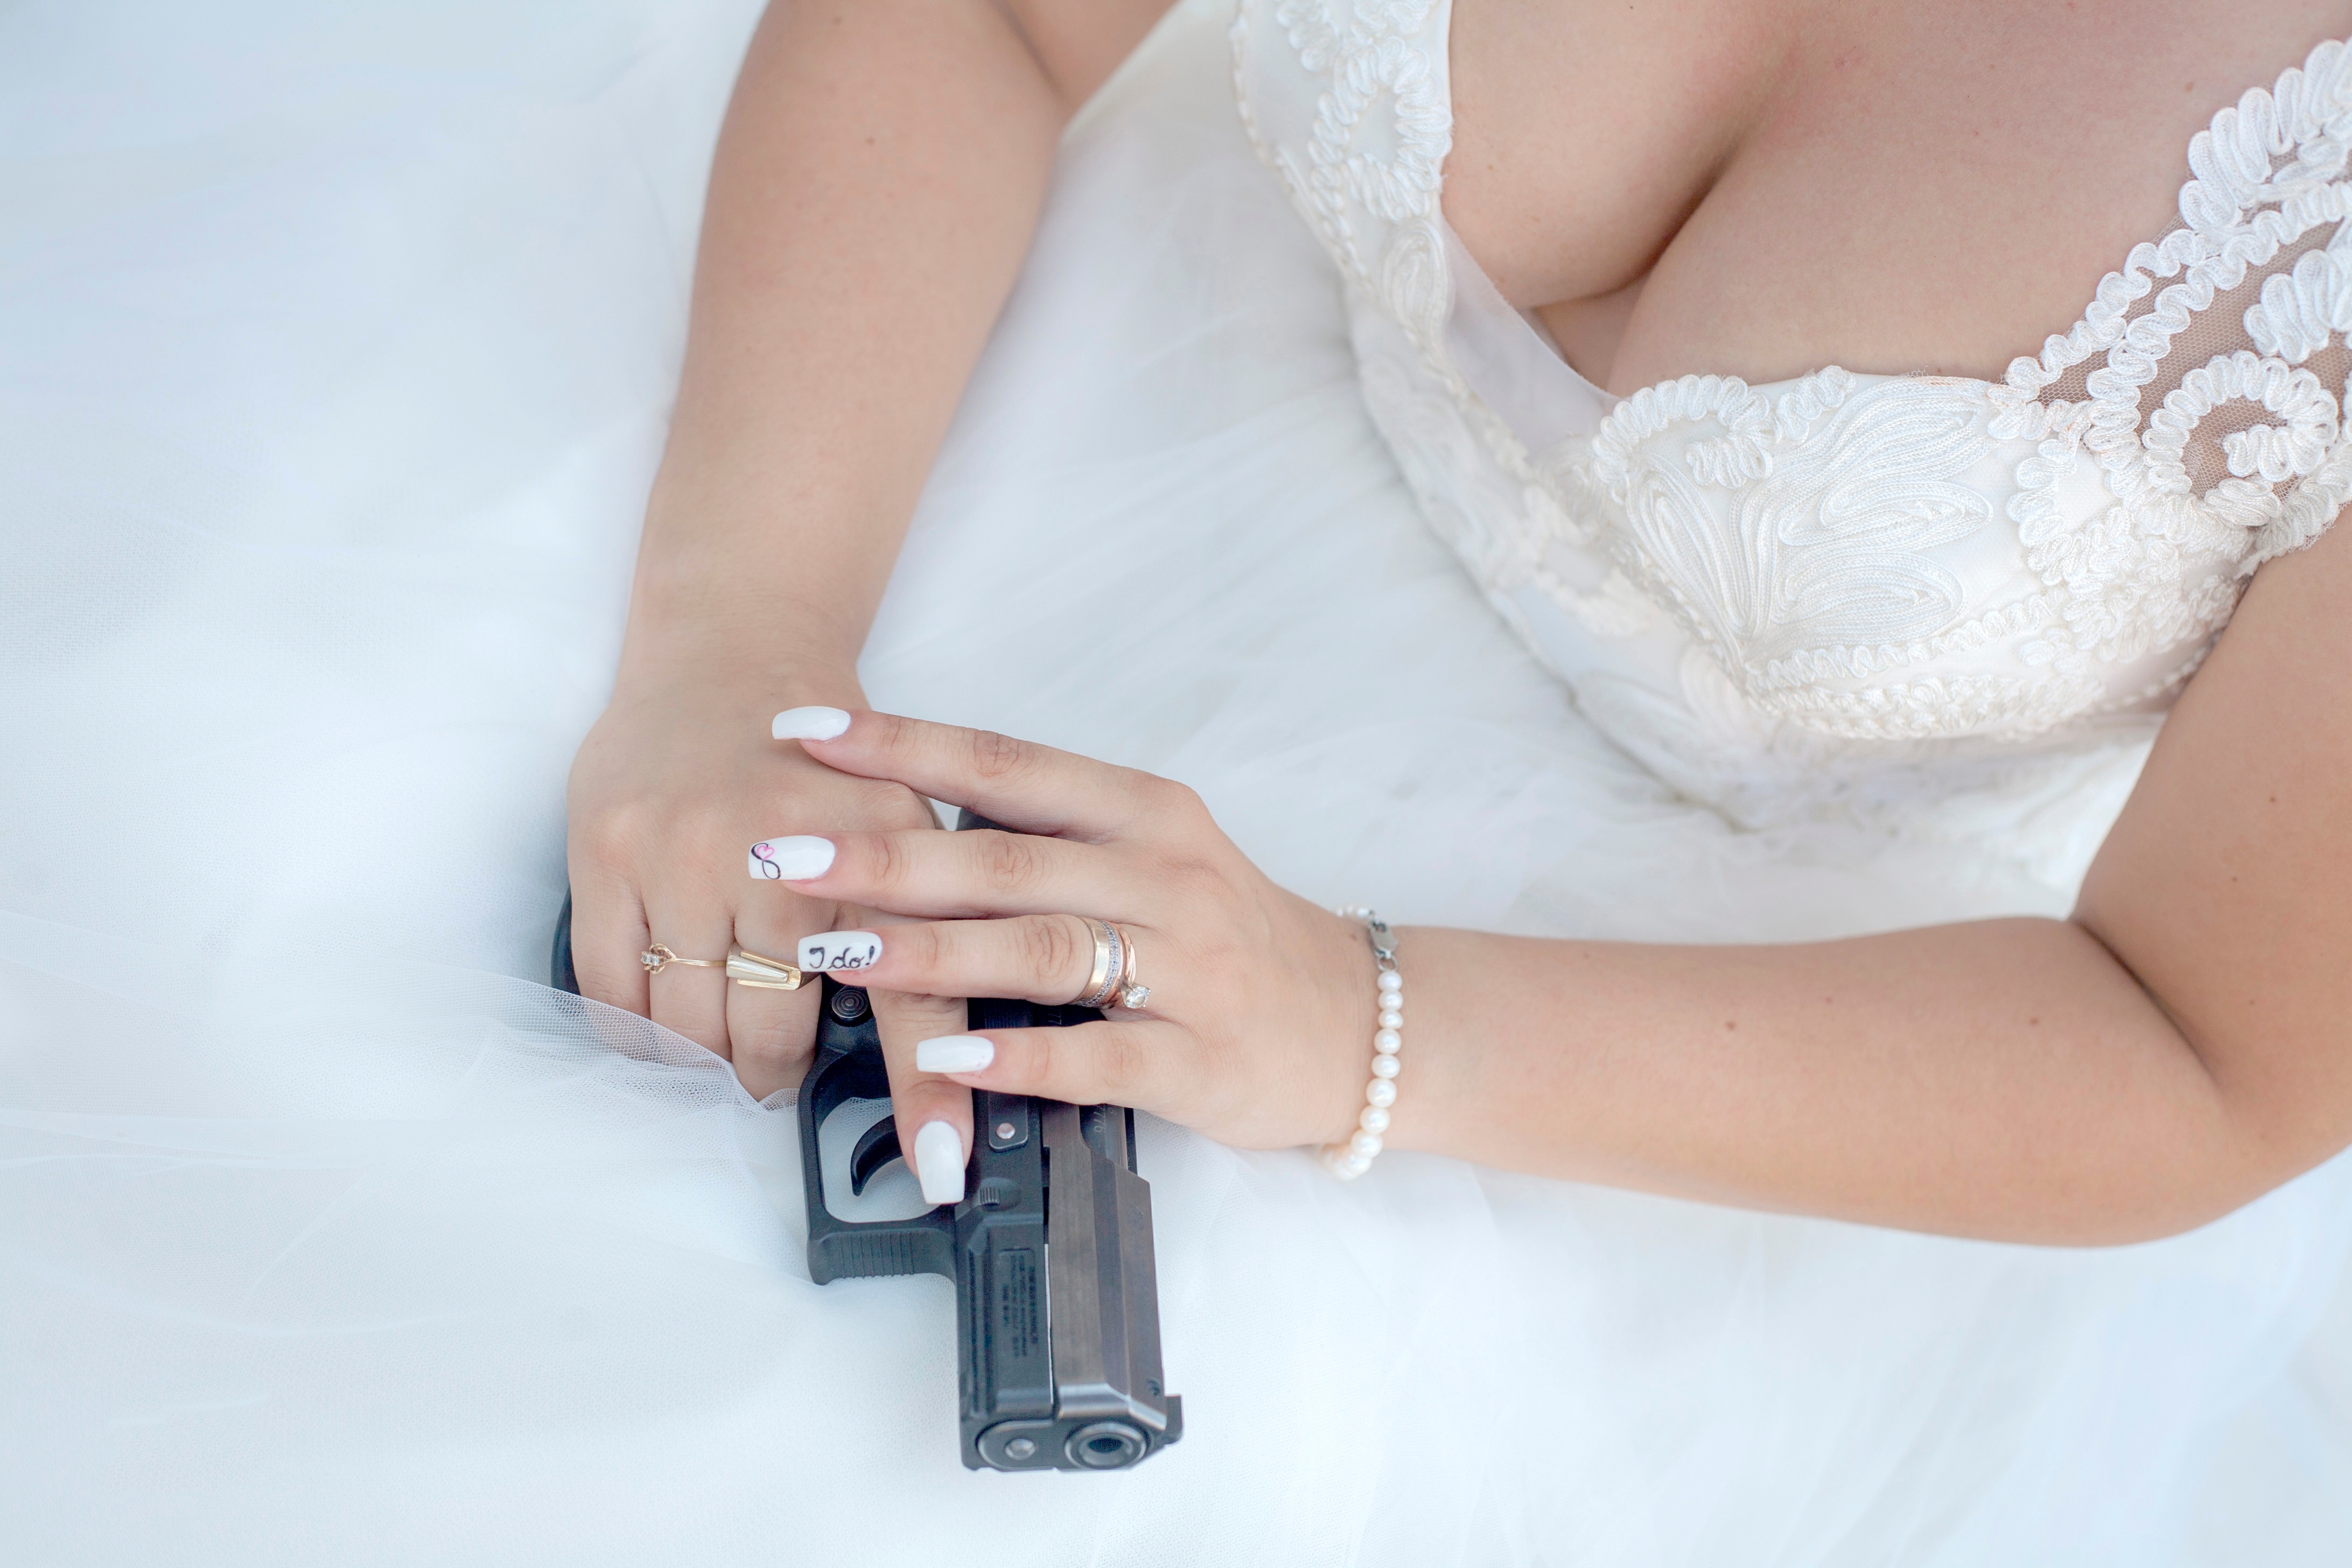
hand, finger, clothing, arm, wedding dress, bride, dress, fashion accessory, bridal clothing